Darrell Blocker

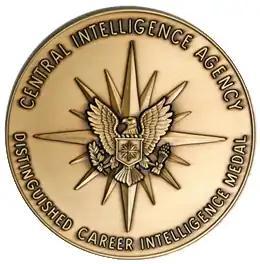
Distinguished Career Intelligence Medal of the CIA

Blocker retired from the CIA in 2018, as the most senior black officer in its Directorate of Operations. He had a rank equivalent to a 3-star general. Upon retirement, he was awarded the CIA's Distinguished Career Intelligence Medal.